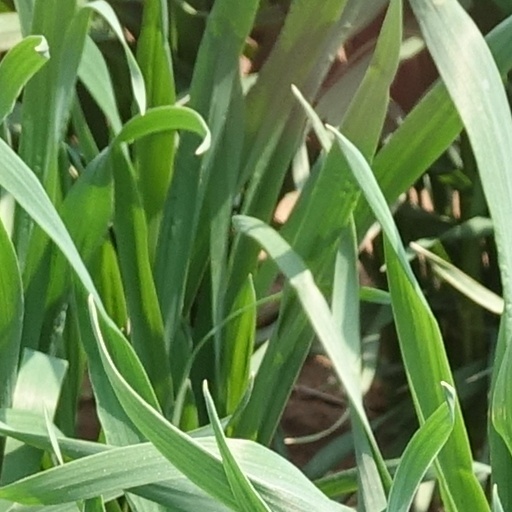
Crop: wheat